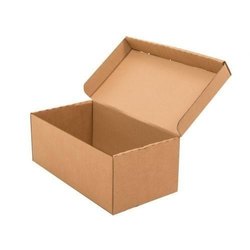
Label: cardboard